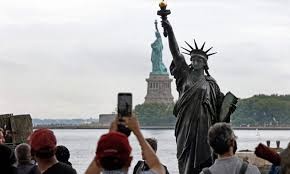
Landmark: Statue of Liberty